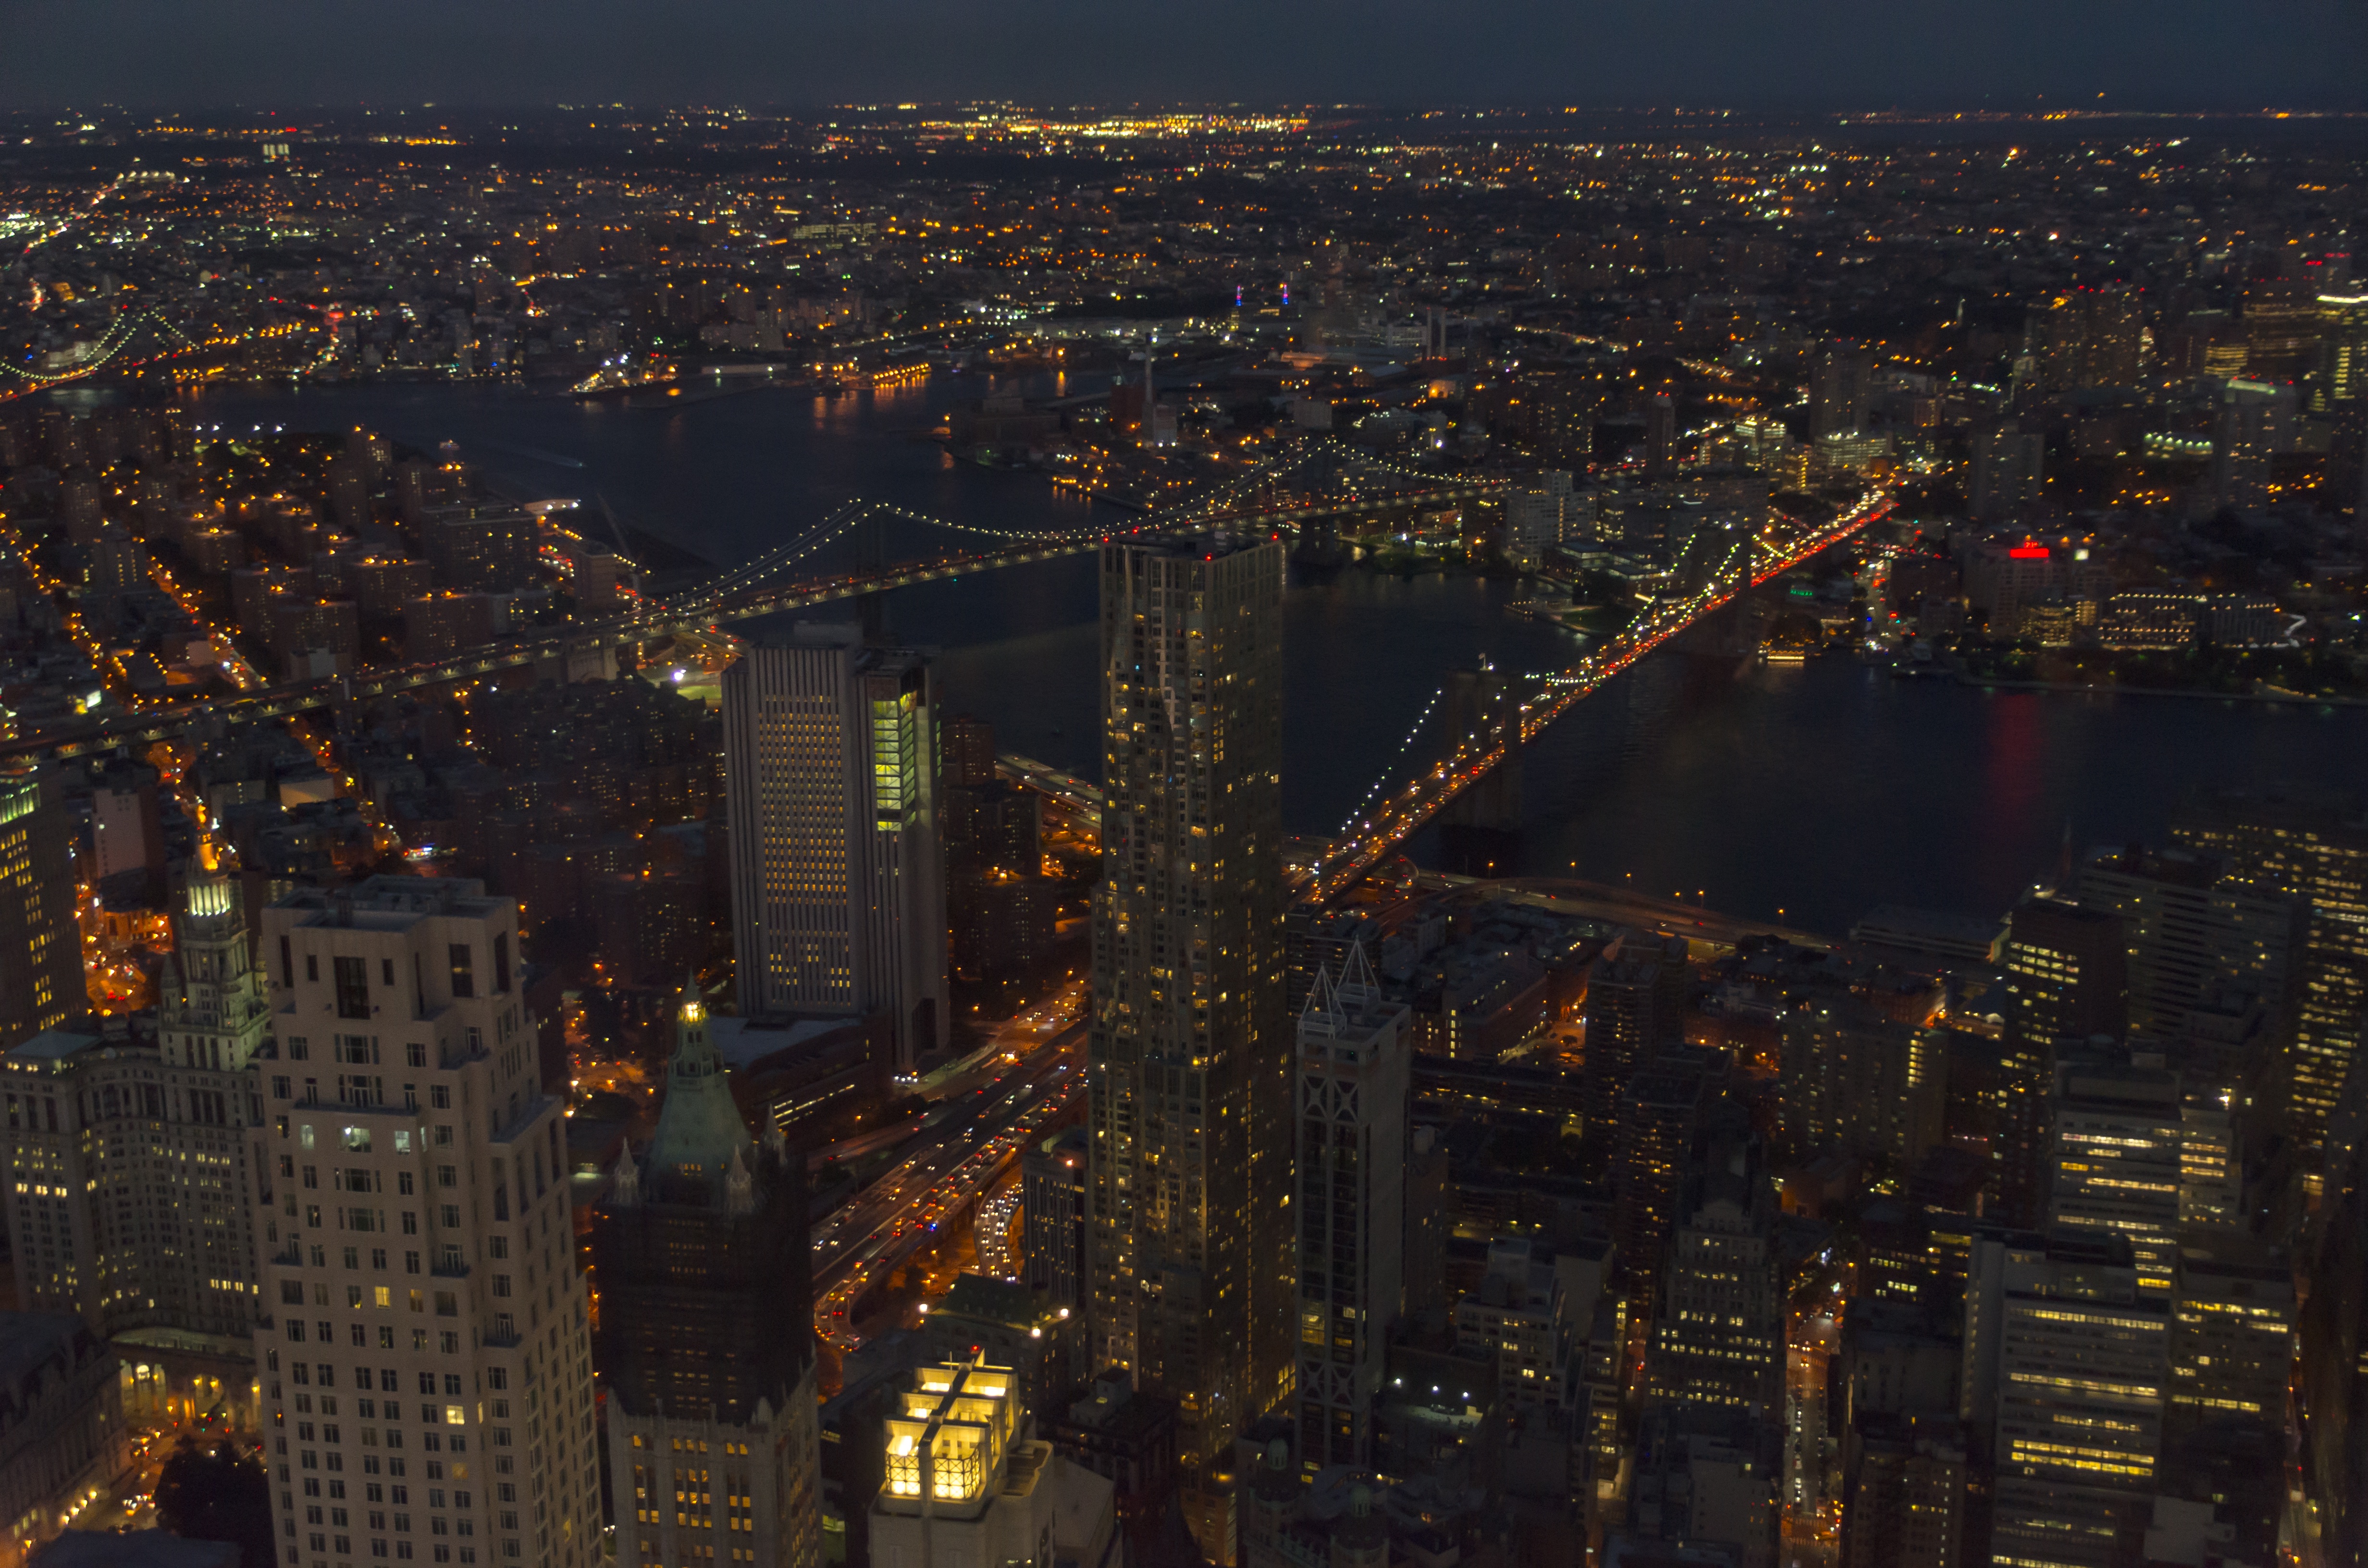
horizon, skyline, night, city, skyscraper, cityscape, downtown, dusk, evening, tower block, metropolis, neighbourhood, aerial photography, urban area, residential area, geographical feature, human settlement, atmosphere of earth, metropolitan area